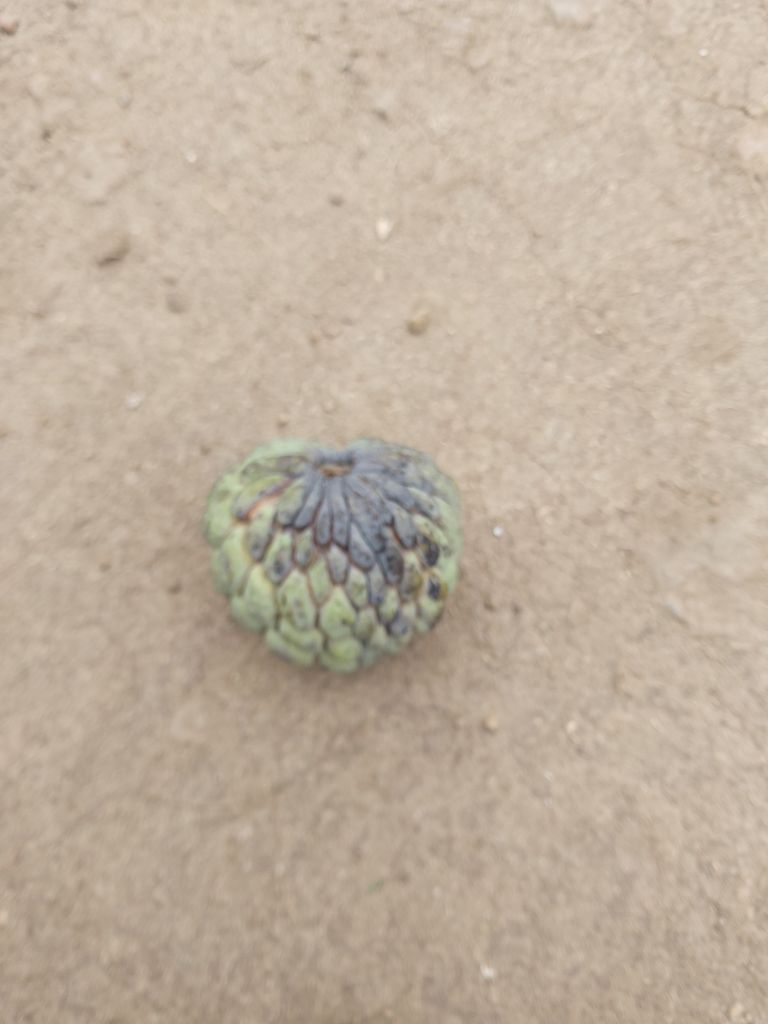
Disease label: Blank Canker